Manfred von Richthofen

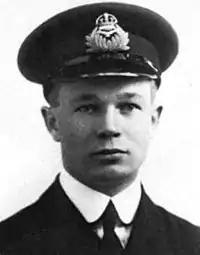
Arthur Roy Brown

Richthofen sustained a serious head wound on 6 July 1917, during combat near Wervik, Belgium against a formation of F.E.2d two-seat fighters of No. 20 Squadron RFC, causing instant disorientation and temporary partial blindness. He regained his vision in time to ease the aircraft out of a spin and execute a forced landing in a field in friendly territory. The injury required multiple operations to remove bone splinters from the impact area.